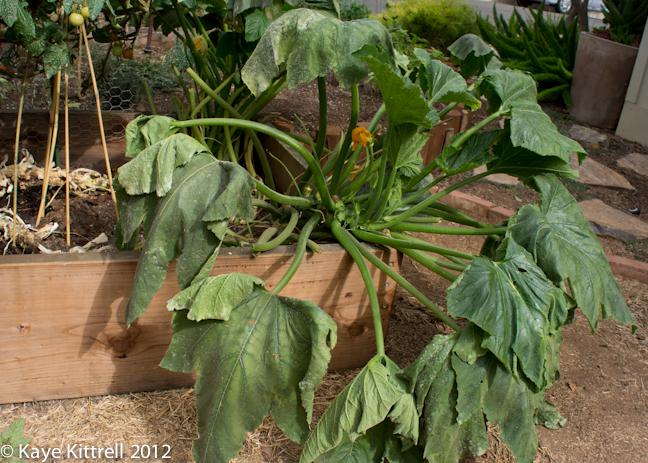
Plant: Zucchini
Disease: zucchini bacterial wilt